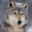
Label: wolf